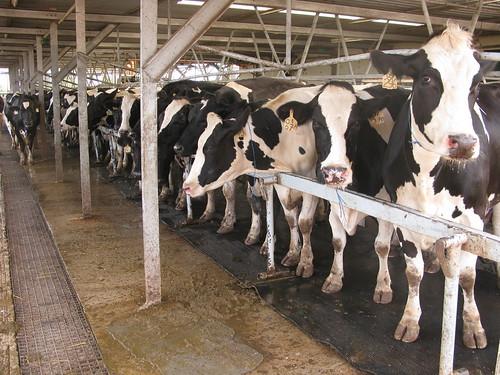
Ufugaji wa viwanda wa ng'ombe wakisasa walionenepa ndani ya zizi la kisasa kwa lengo la kuzalisha maziwa,mbolea pamoja na nyama.